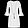
Label: Dress